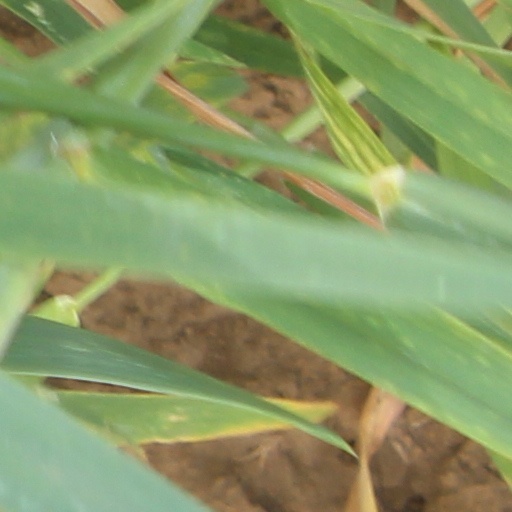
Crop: wheat